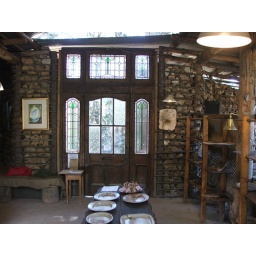
The inside of the potters house in Grahamstown, South Africa. The 2 walls behind me are completely open to nature